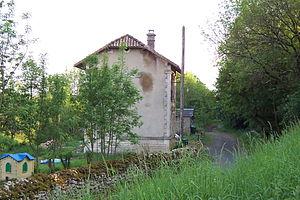
France - Deux-Sèvres - Augé - Ancienne gare TDS
Le tramway des Deux-Sèvres est un ancien réseau de chemin de fer secondaire à voie métrique exploité par le département des Deux-Sèvres.